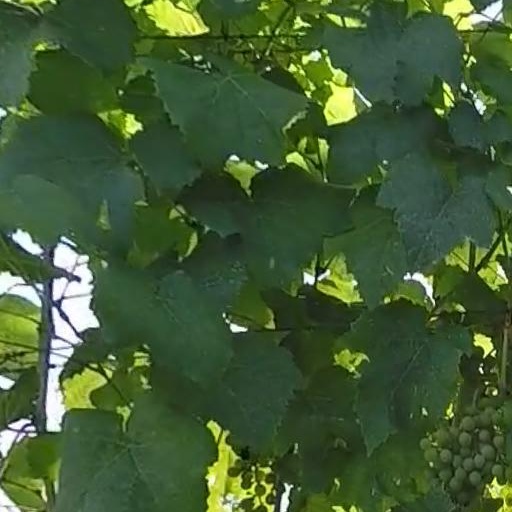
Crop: grape